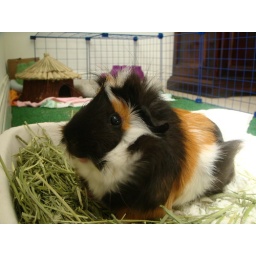
Madelyn in her house eating hay